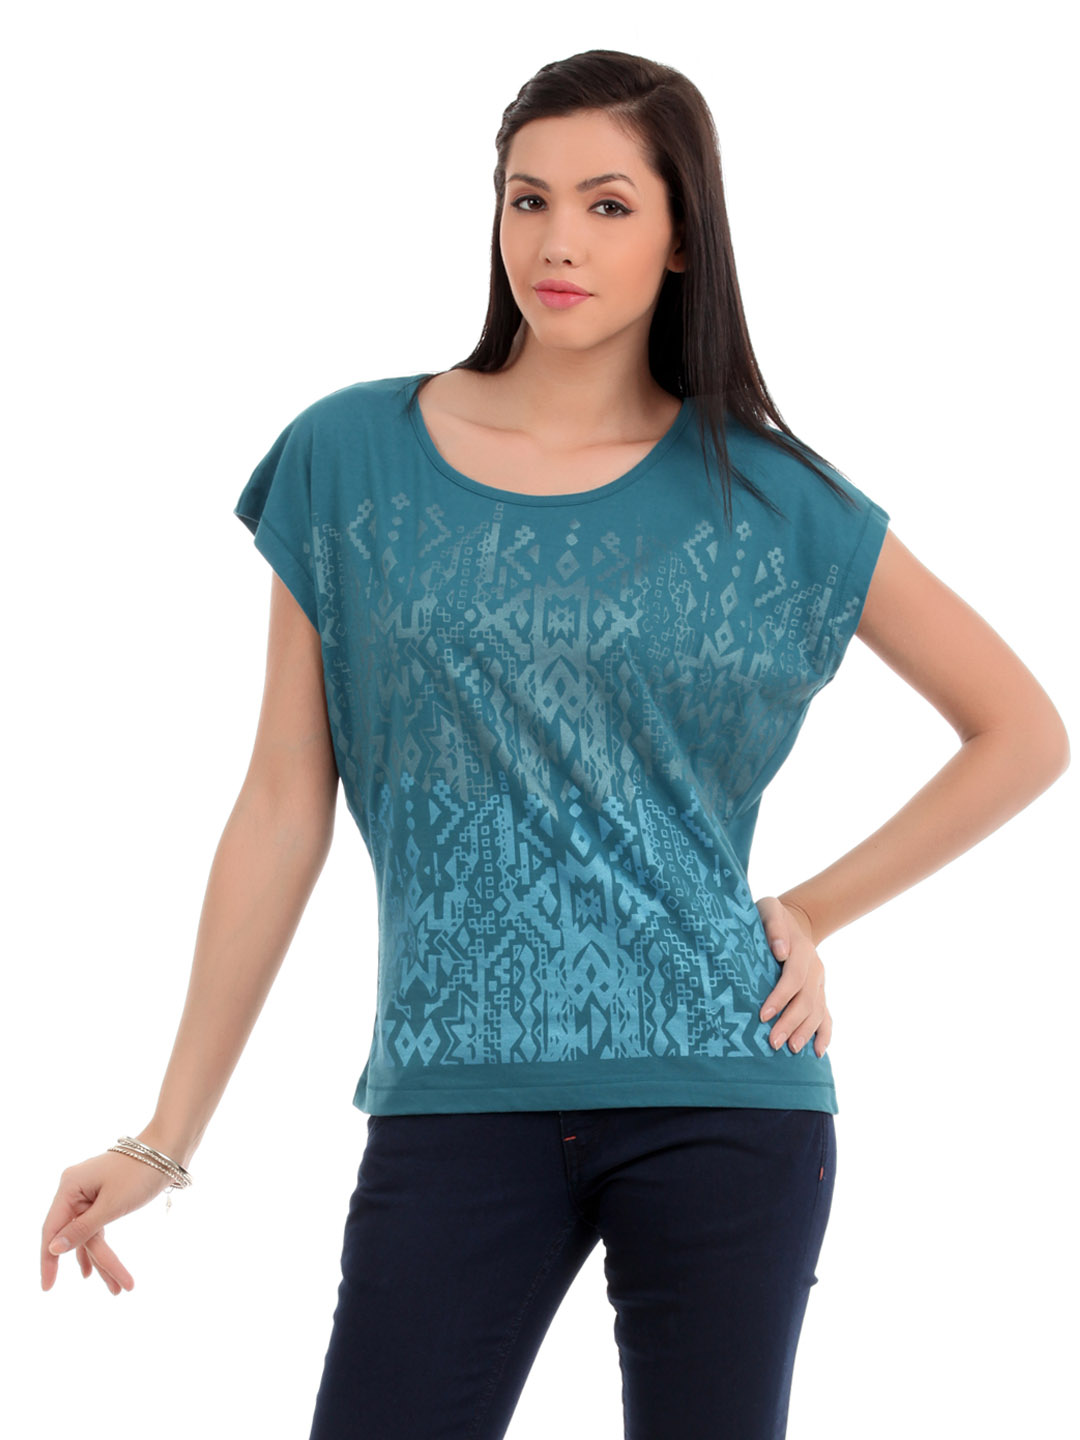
Elle Women Teal T-shirt
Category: Apparel / Topwear / Tshirts
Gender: Women
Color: Teal
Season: Summer 2012
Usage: Casual